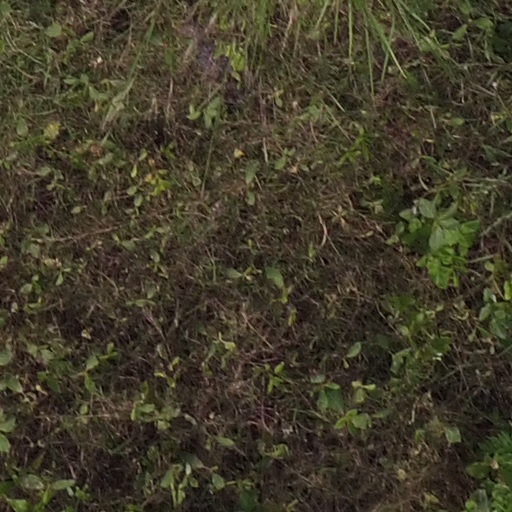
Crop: maize; corn